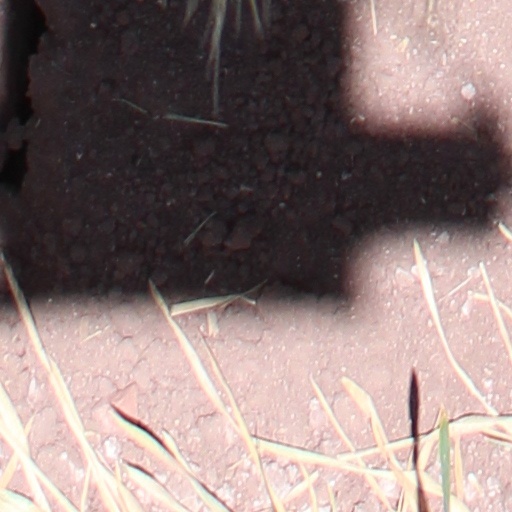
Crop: wheat